Bike Share Toronto

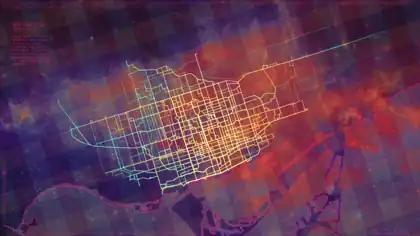

Bike Share Toronto is a bicycle-sharing system in Toronto, Ontario, operated by the Toronto Parking Authority (TPA). The system consists of over 9,000 bicycles and over 850 stations, and covers over in 21 of the 25 wards of the city, with plans to expand to the entire city by 2025.